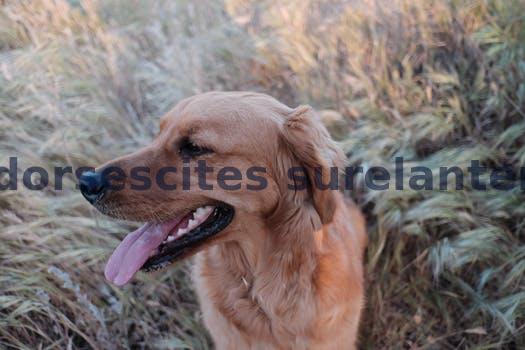
Label: Watermark